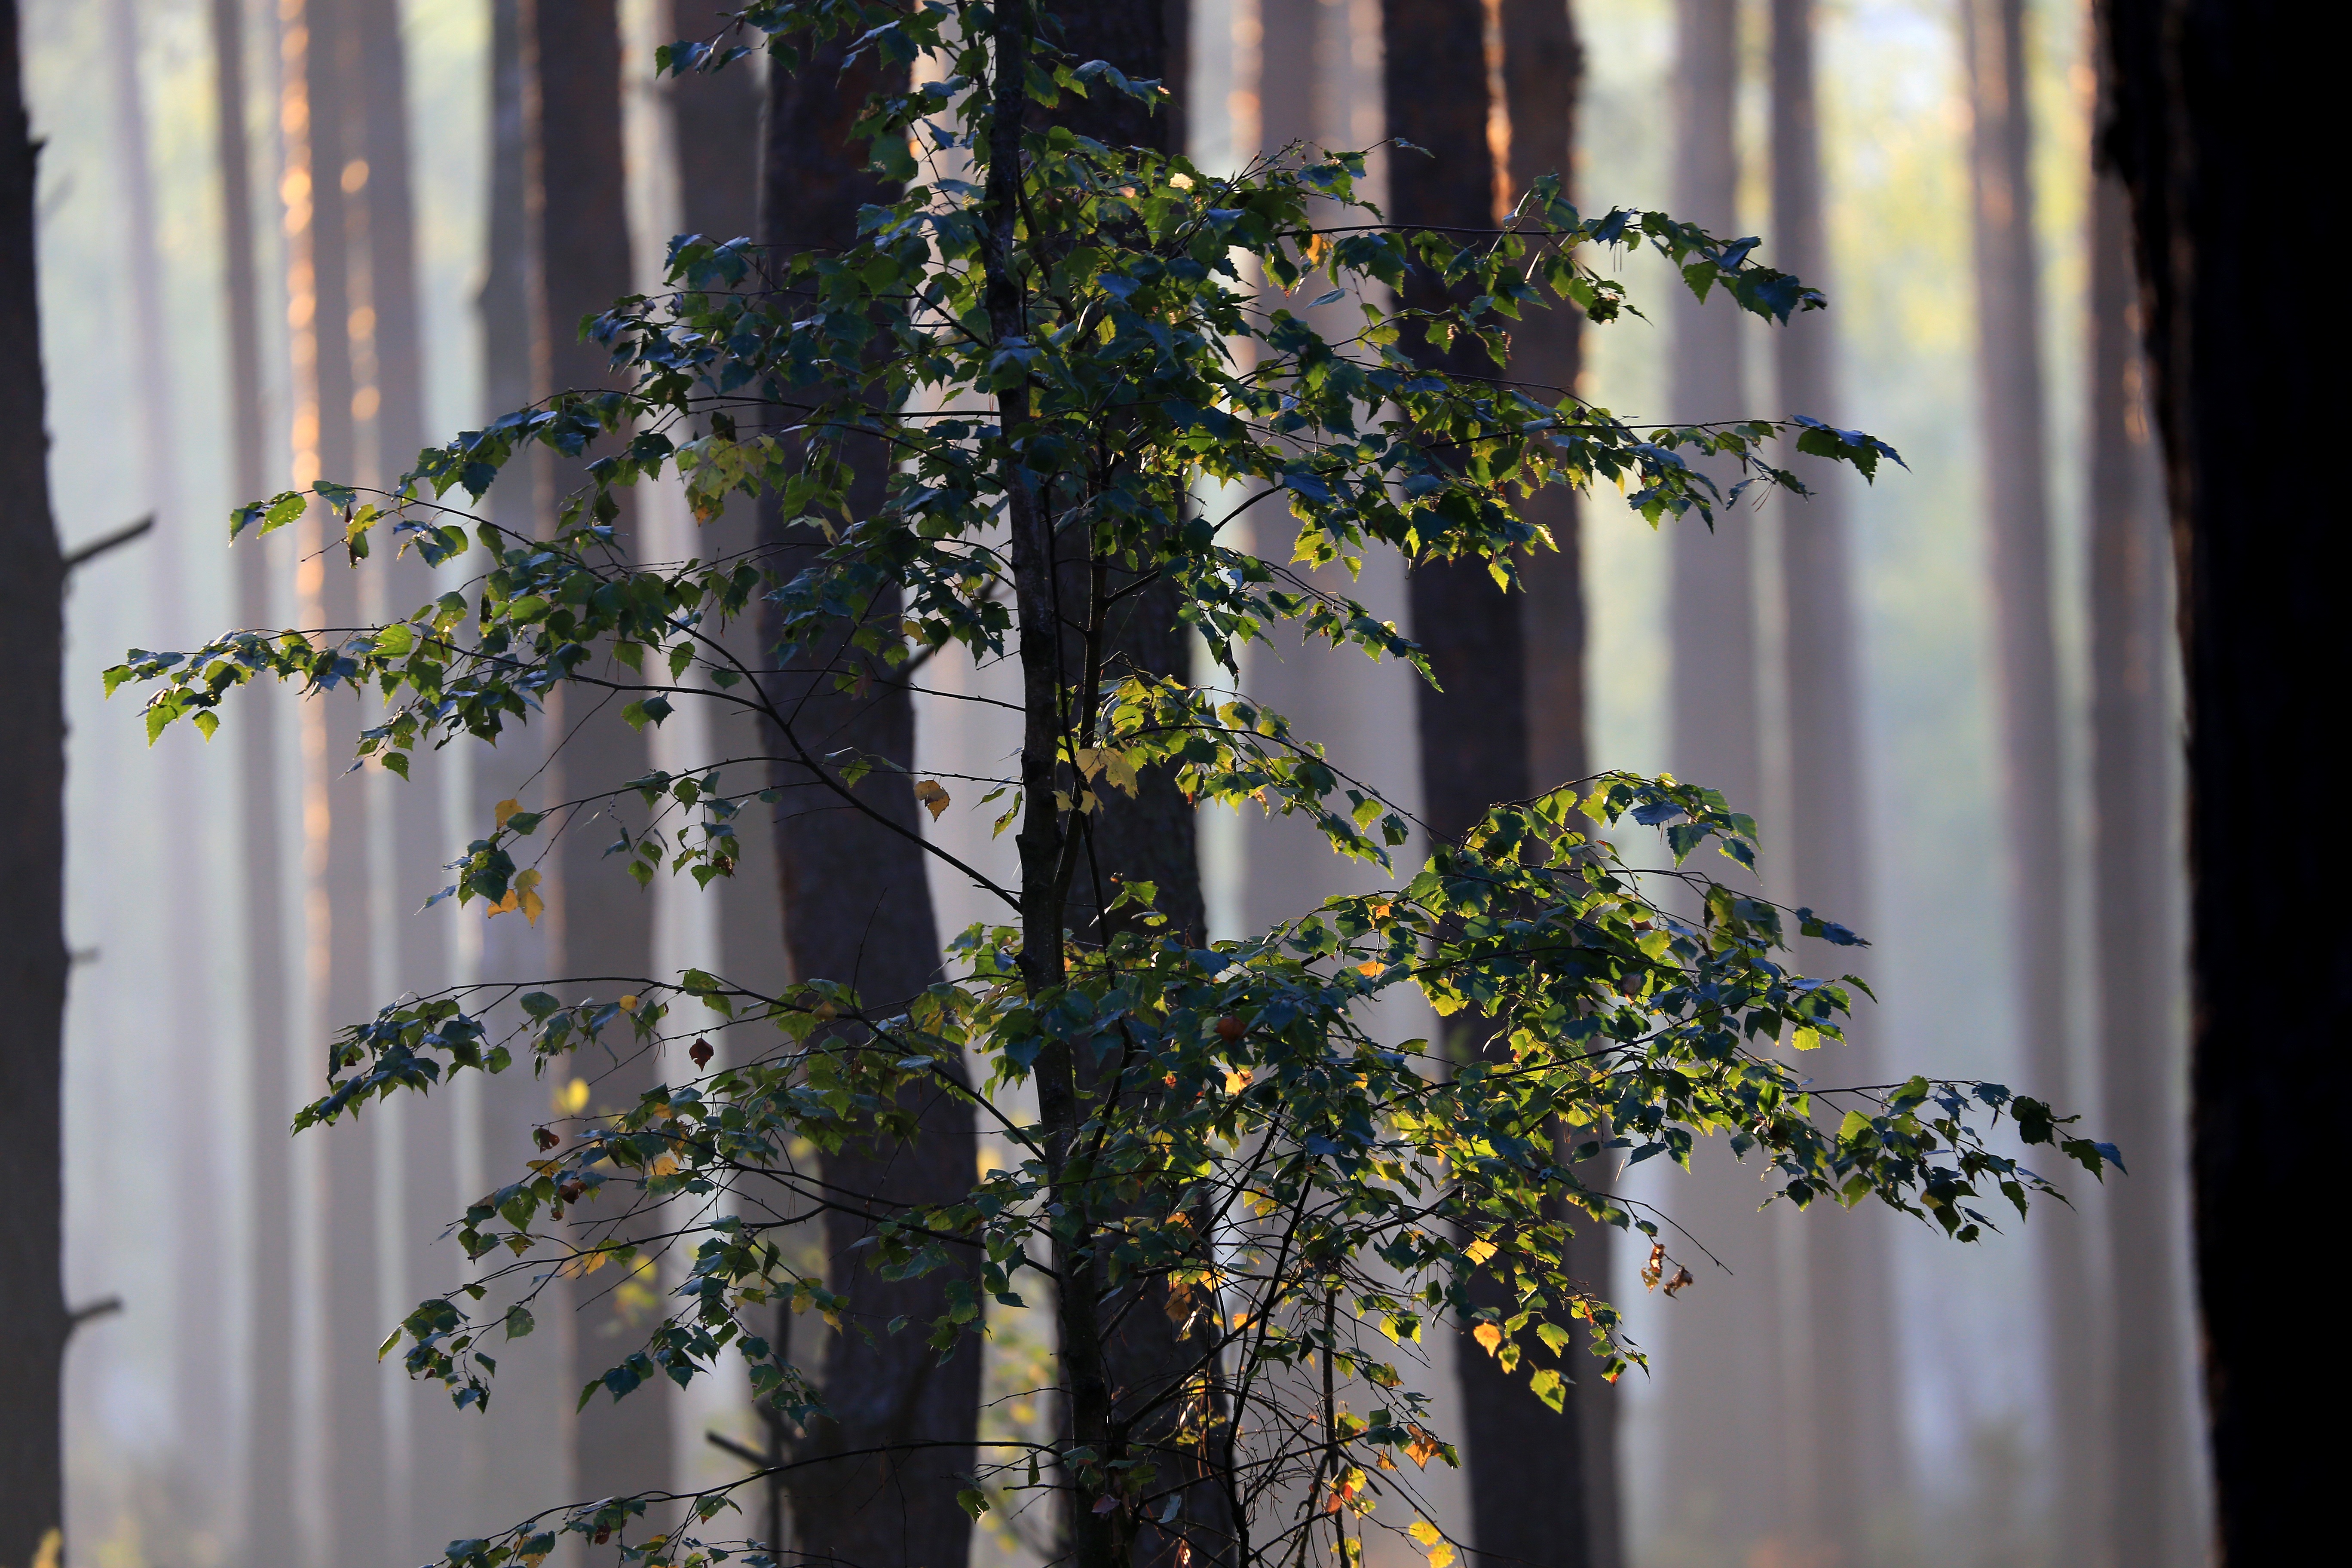
landscape, tree, nature, forest, branch, blossom, plant, sunrise, leaf, flower, window, view, spring, green, autumn, scenery, botany, tourism, flora, twig, interior design, shrub, poland, the fog, the national park, hiking trails, flowering plant, plant stem, woody plant, land plant, outdoor structure